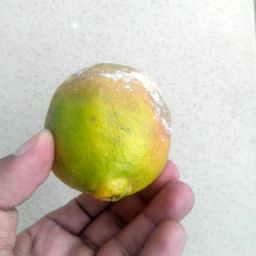
Fruit: Orange
Quality: Bad